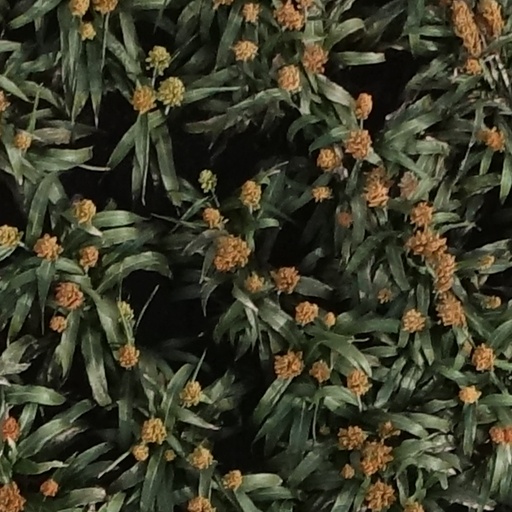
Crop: sorghum